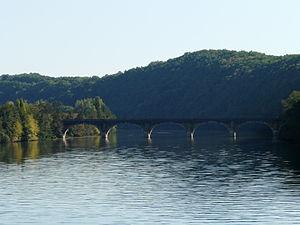
Le pont ferroviaire de Trémolat sur la Dordogne, entre Trémolat (à gauche) et Calès (à droite), Dordogne, France.
Trémolat est une commune française située dans le département de la Dordogne, en région Nouvelle-Aquitaine.